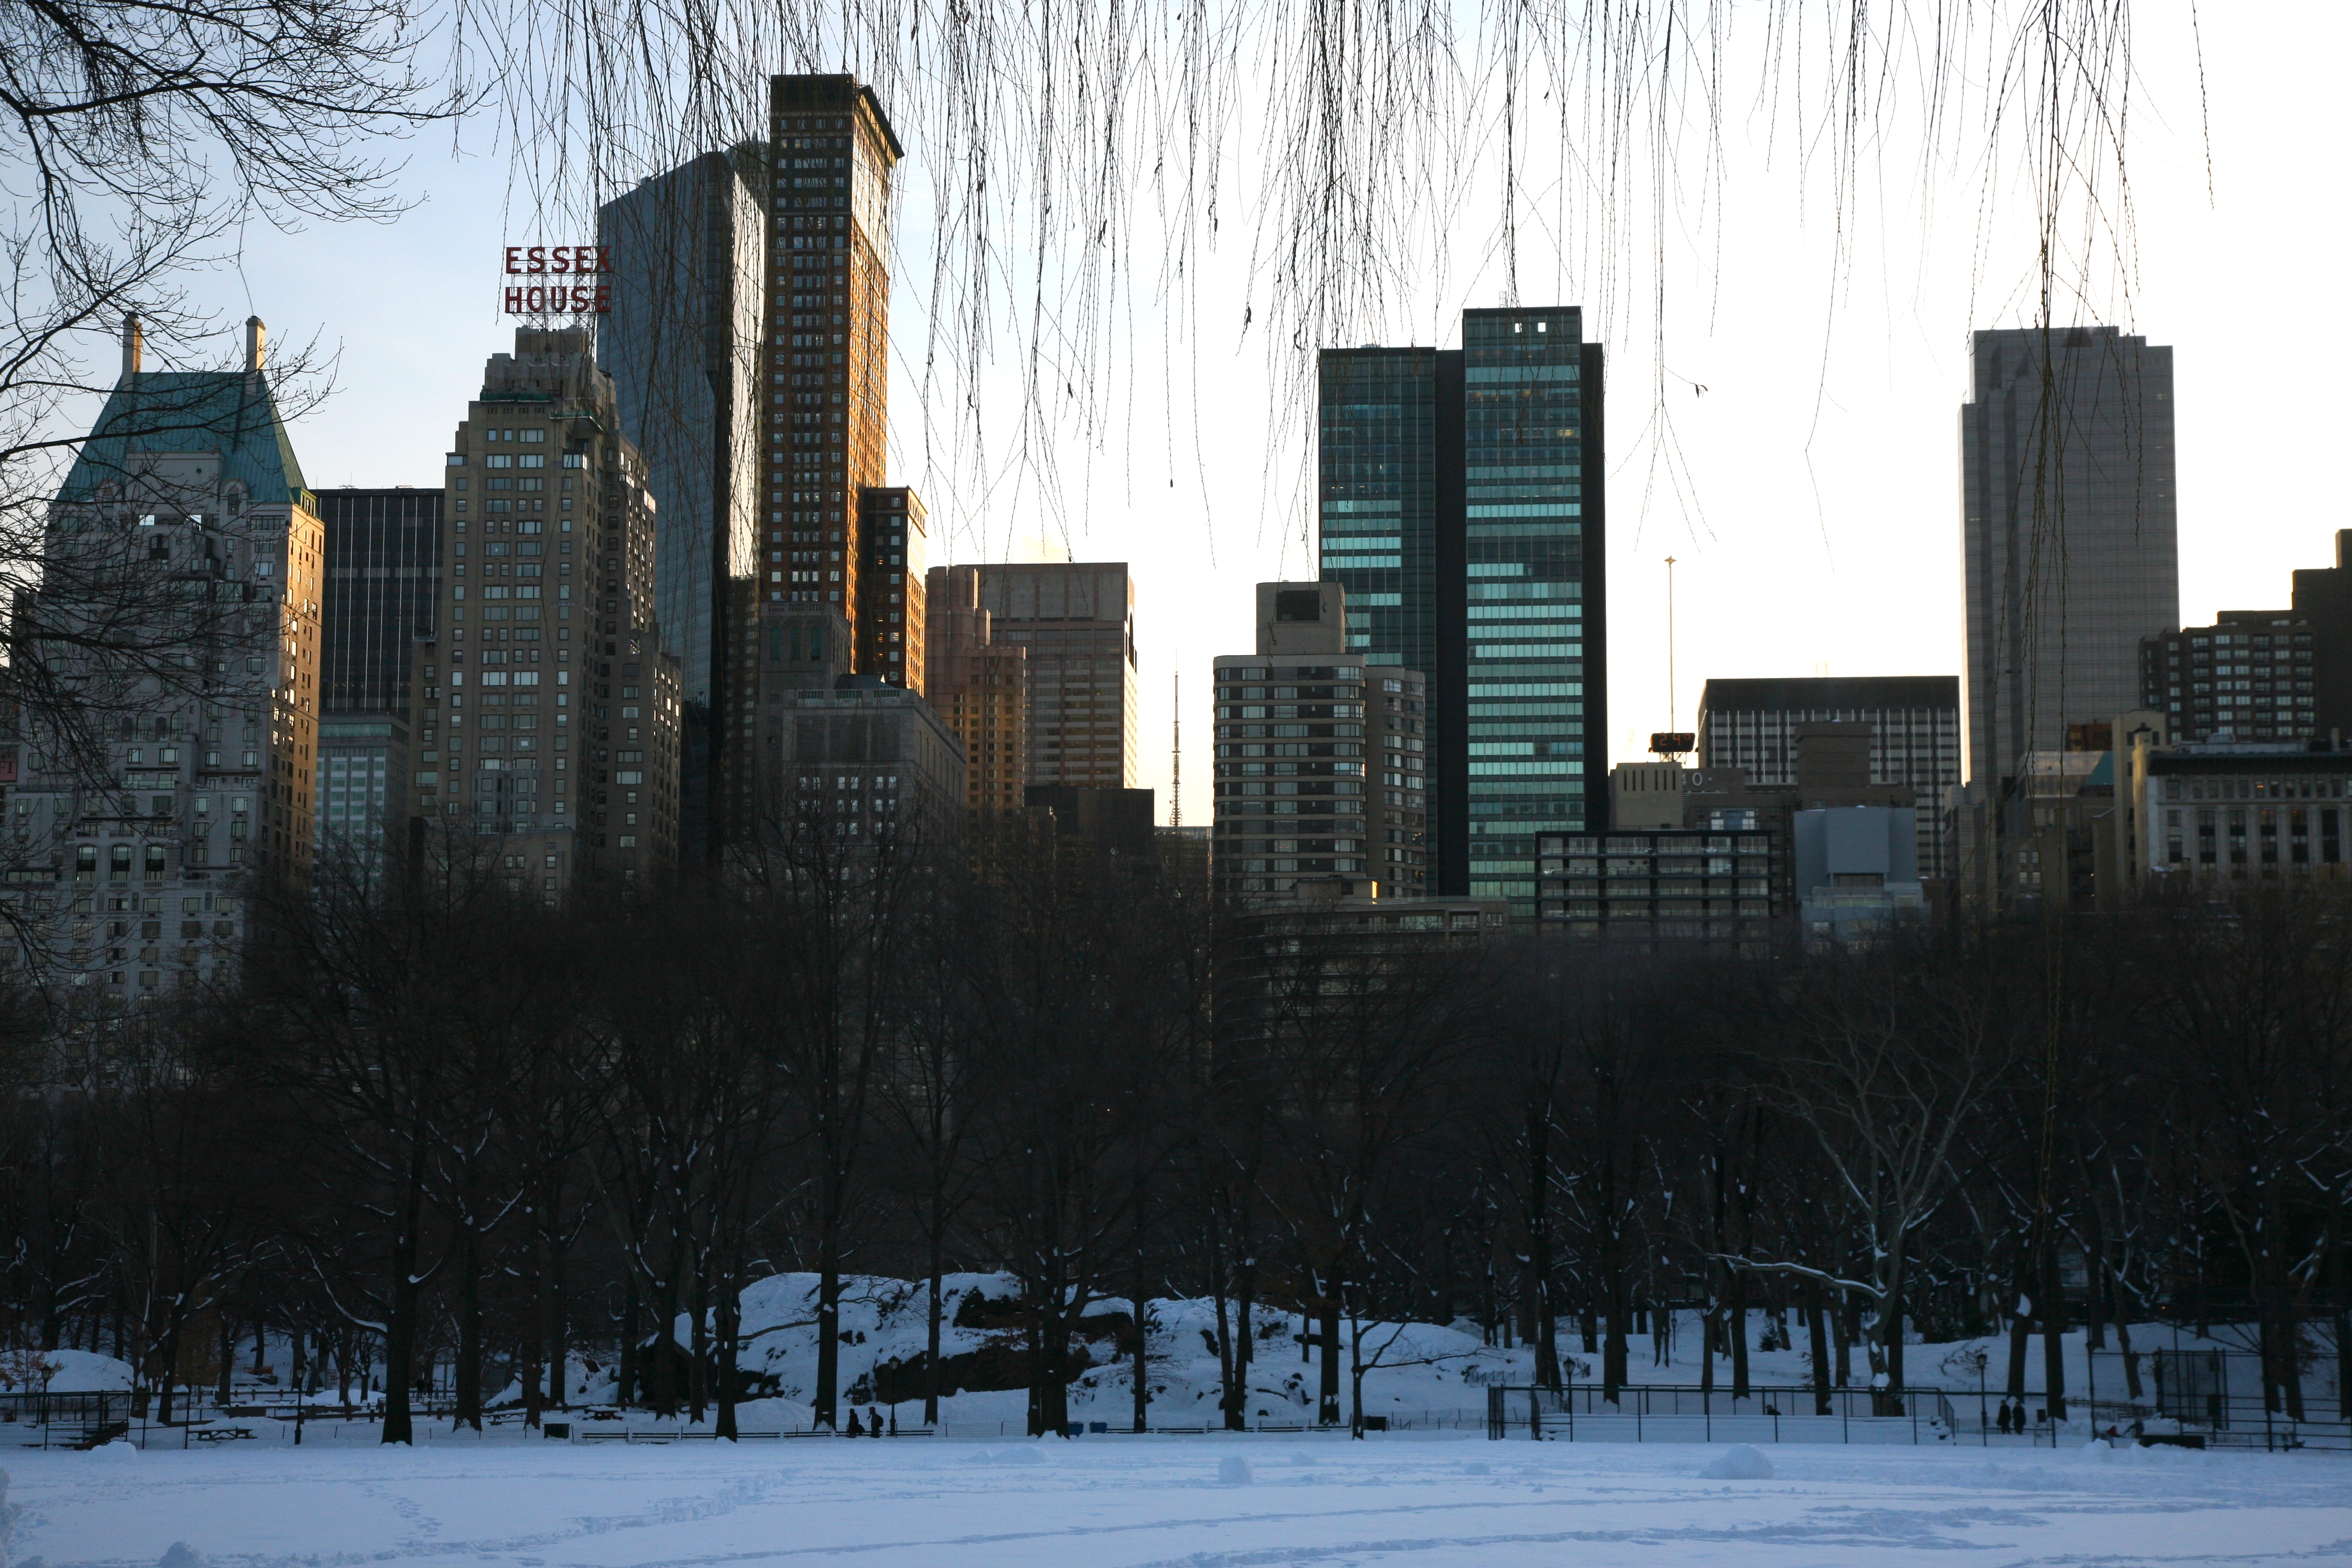
snow, winter, skyline, city, skyscraper, manhattan, cityscape, downtown, nyc, park, weather, season, neige, newyork, newyorkcity, ny, centralpark, metropolis, urban area, human settlement